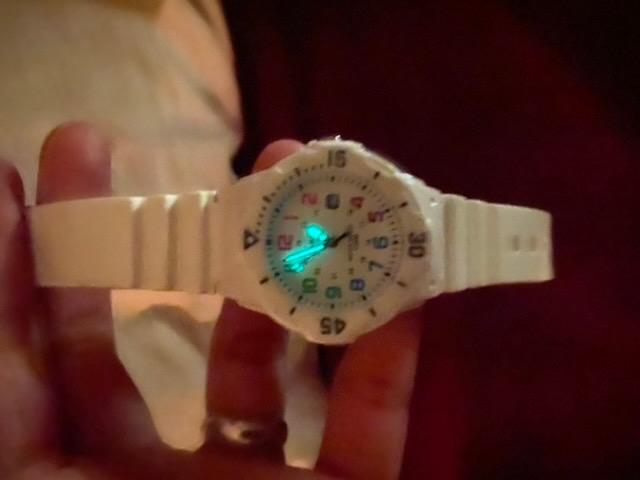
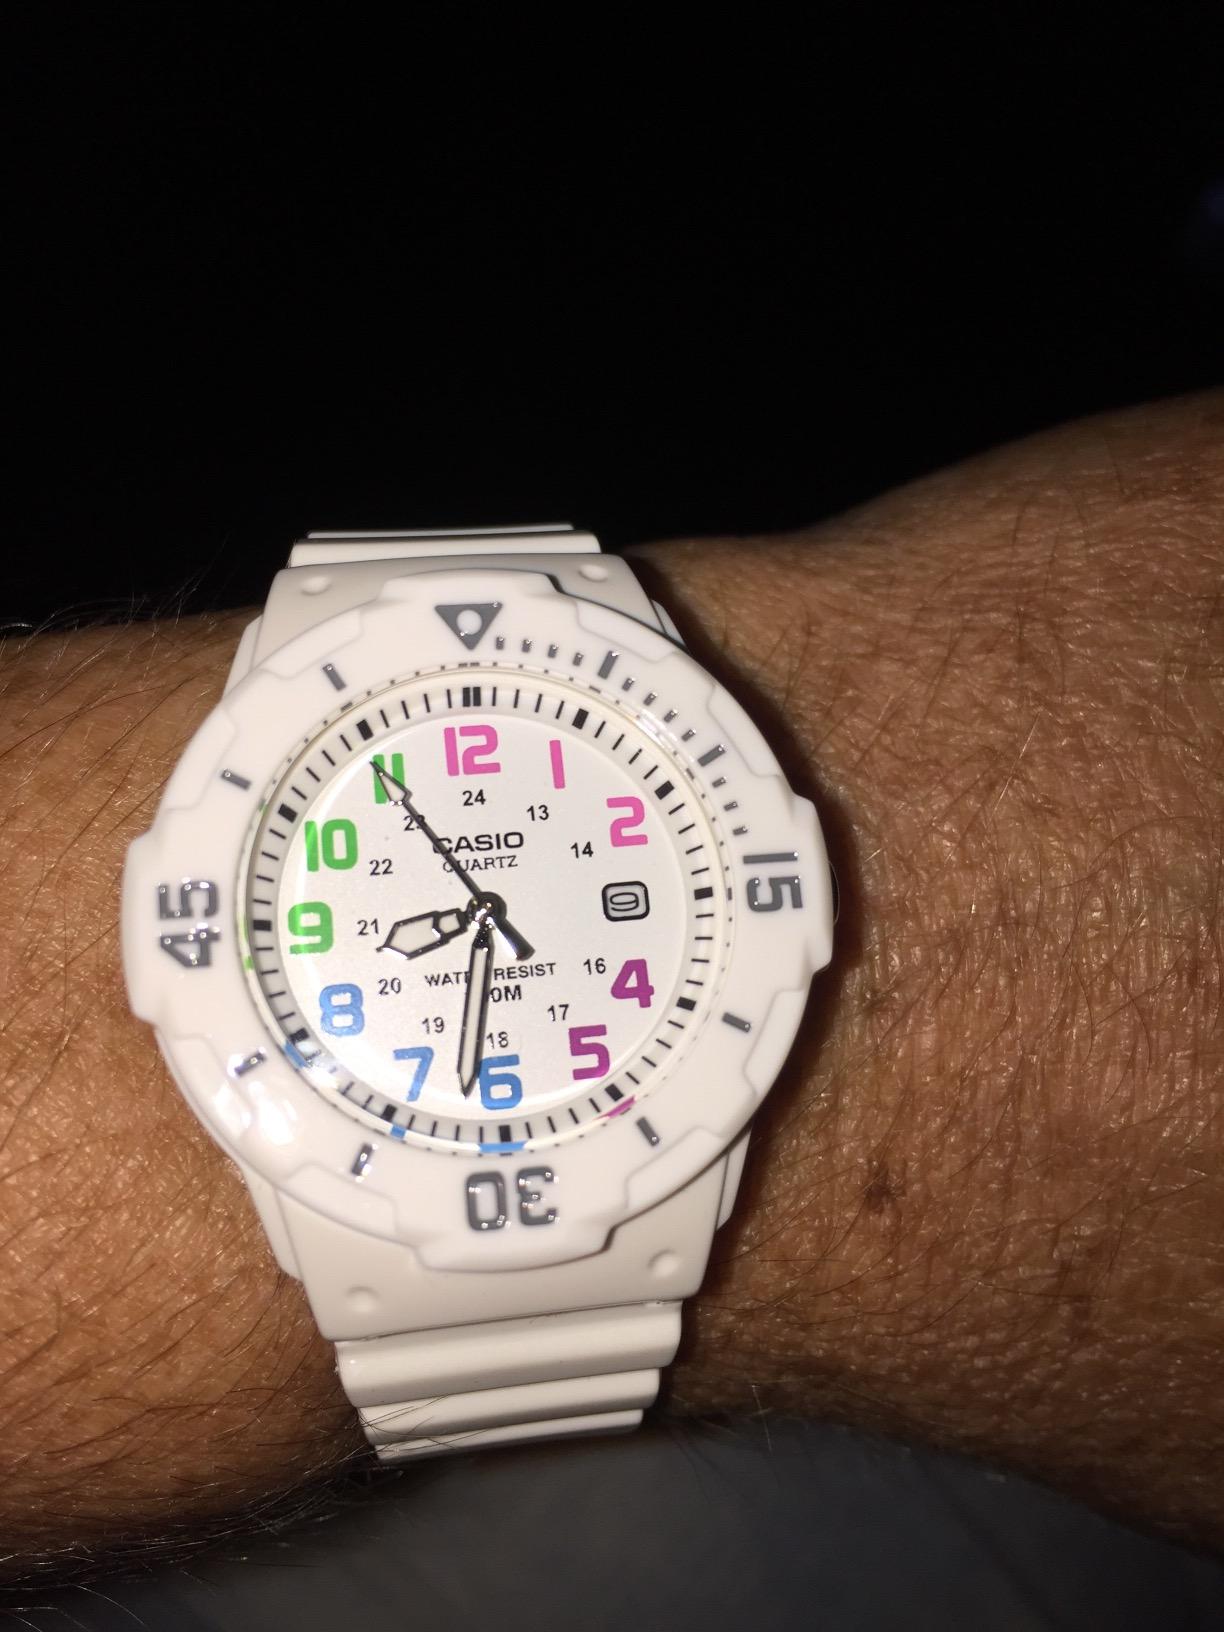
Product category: accessories_watch
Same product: yes